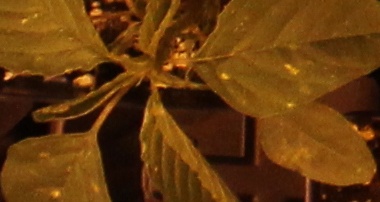
Label: Palmer Amaranth